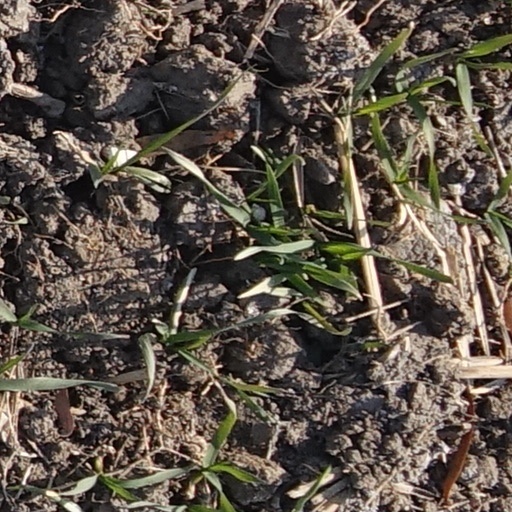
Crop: wheat